Funerals of Ion Moța and Vasile Marin

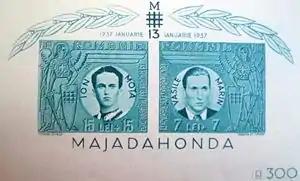
1941 stamp commemorating the deaths of Moța and Marin

The Funerals of Ion Moța and Vasile Marin were a series of wide-scale demonstrations in Romania. The two leaders of the Iron Guard had been killed in battle on the same day, January 13, 1937, at Majadahonda while fighting on the side of Francoist Spain during the Spanish Civil War, and the funeral that followed took the form of a highly-organized, cross-country procession.